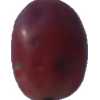
Label: pink_grape